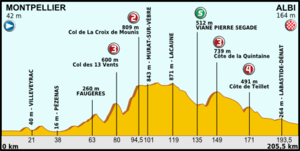
La 7ᵉ étape du Tour de France 2013 s'est déroulée le vendredi 5 juillet 2013. Elle part de Montpellier et arrive à Albi.